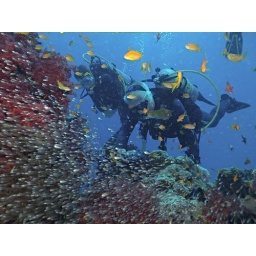
Lot's of glass fish over here.